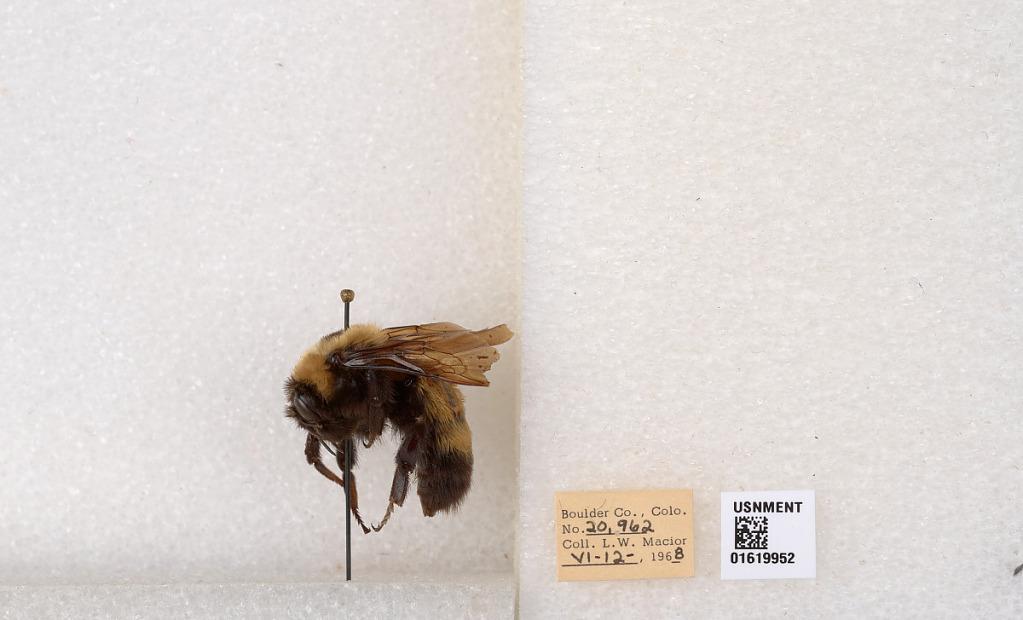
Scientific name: Bombus (Bombus) nevadensis Cresson